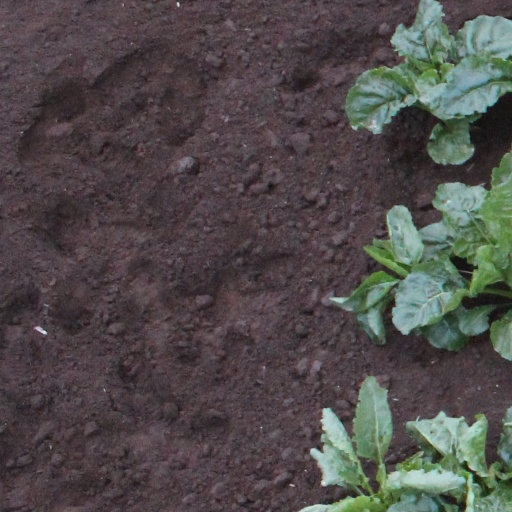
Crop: sugar beet